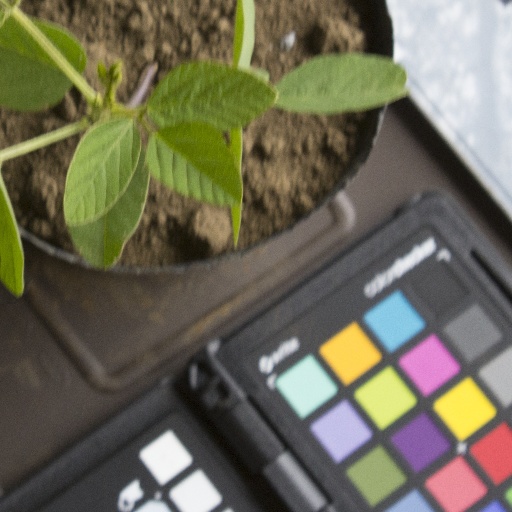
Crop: soybean